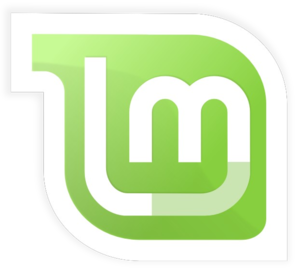
Linux Mint est un système d'exploitation GNU/Linux gratuit, créé en 2006 à partir d'Ubuntu, lui-même basé sur Debian. Il est conçu pour les ordinateurs individuels au même titre que Windows ou Mac OS et s'affirme comme un « système moderne, élégant et confortable, à la fois puissant et facile d'utilisation ». Selon le site Alexa, Linux Mint est la distribution Linux la plus consultée sur Internet, après Ubuntu et devant Debian.
La culture libre est un mouvement social et une sous-culture qui promeut la liberté de distribuer et de modifier des œuvres de l'esprit sous la forme d'œuvres libres par l'utilisation d'internet ou, plus rarement, d'autres formes de médias. Il puise sa philosophie dans celle du logiciel libre en l'appliquant à la culture et à l'information, dans des domaines aussi variés que les arts, l'éducation, les sciences, etc.